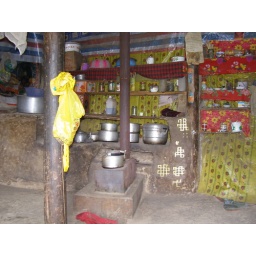
kitchen in nomad winter house